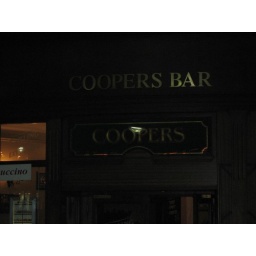
Cooper's bar in the train station, Glasgow. 10.10.05